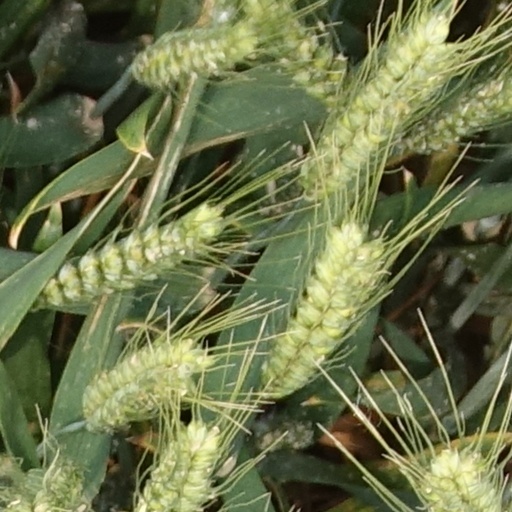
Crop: wheat